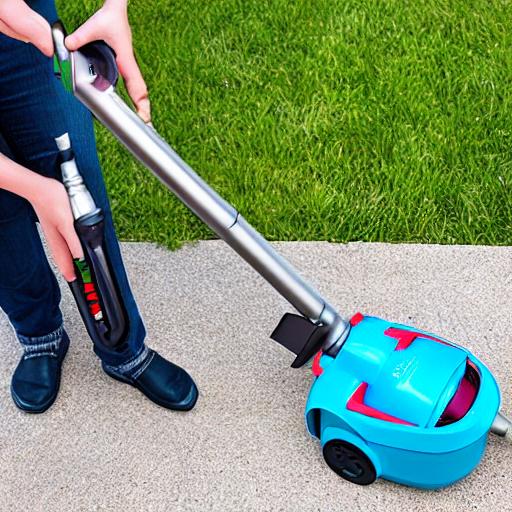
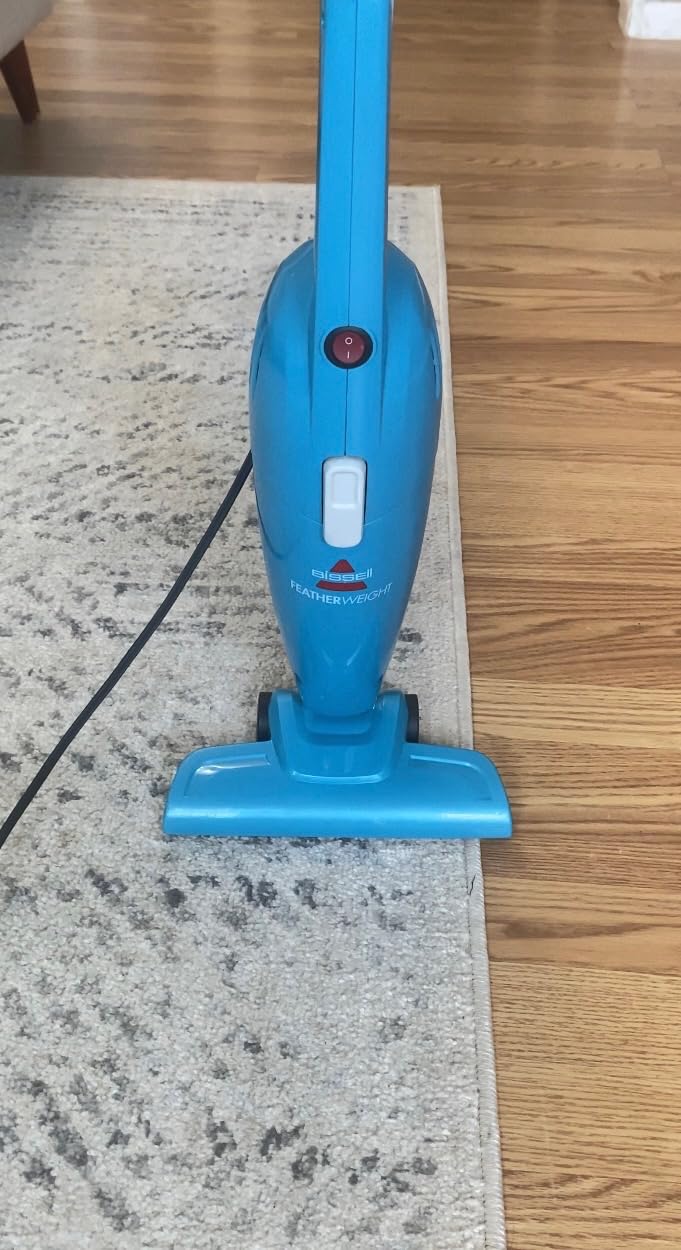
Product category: items_vacuum
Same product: no